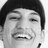
Emotion: happy